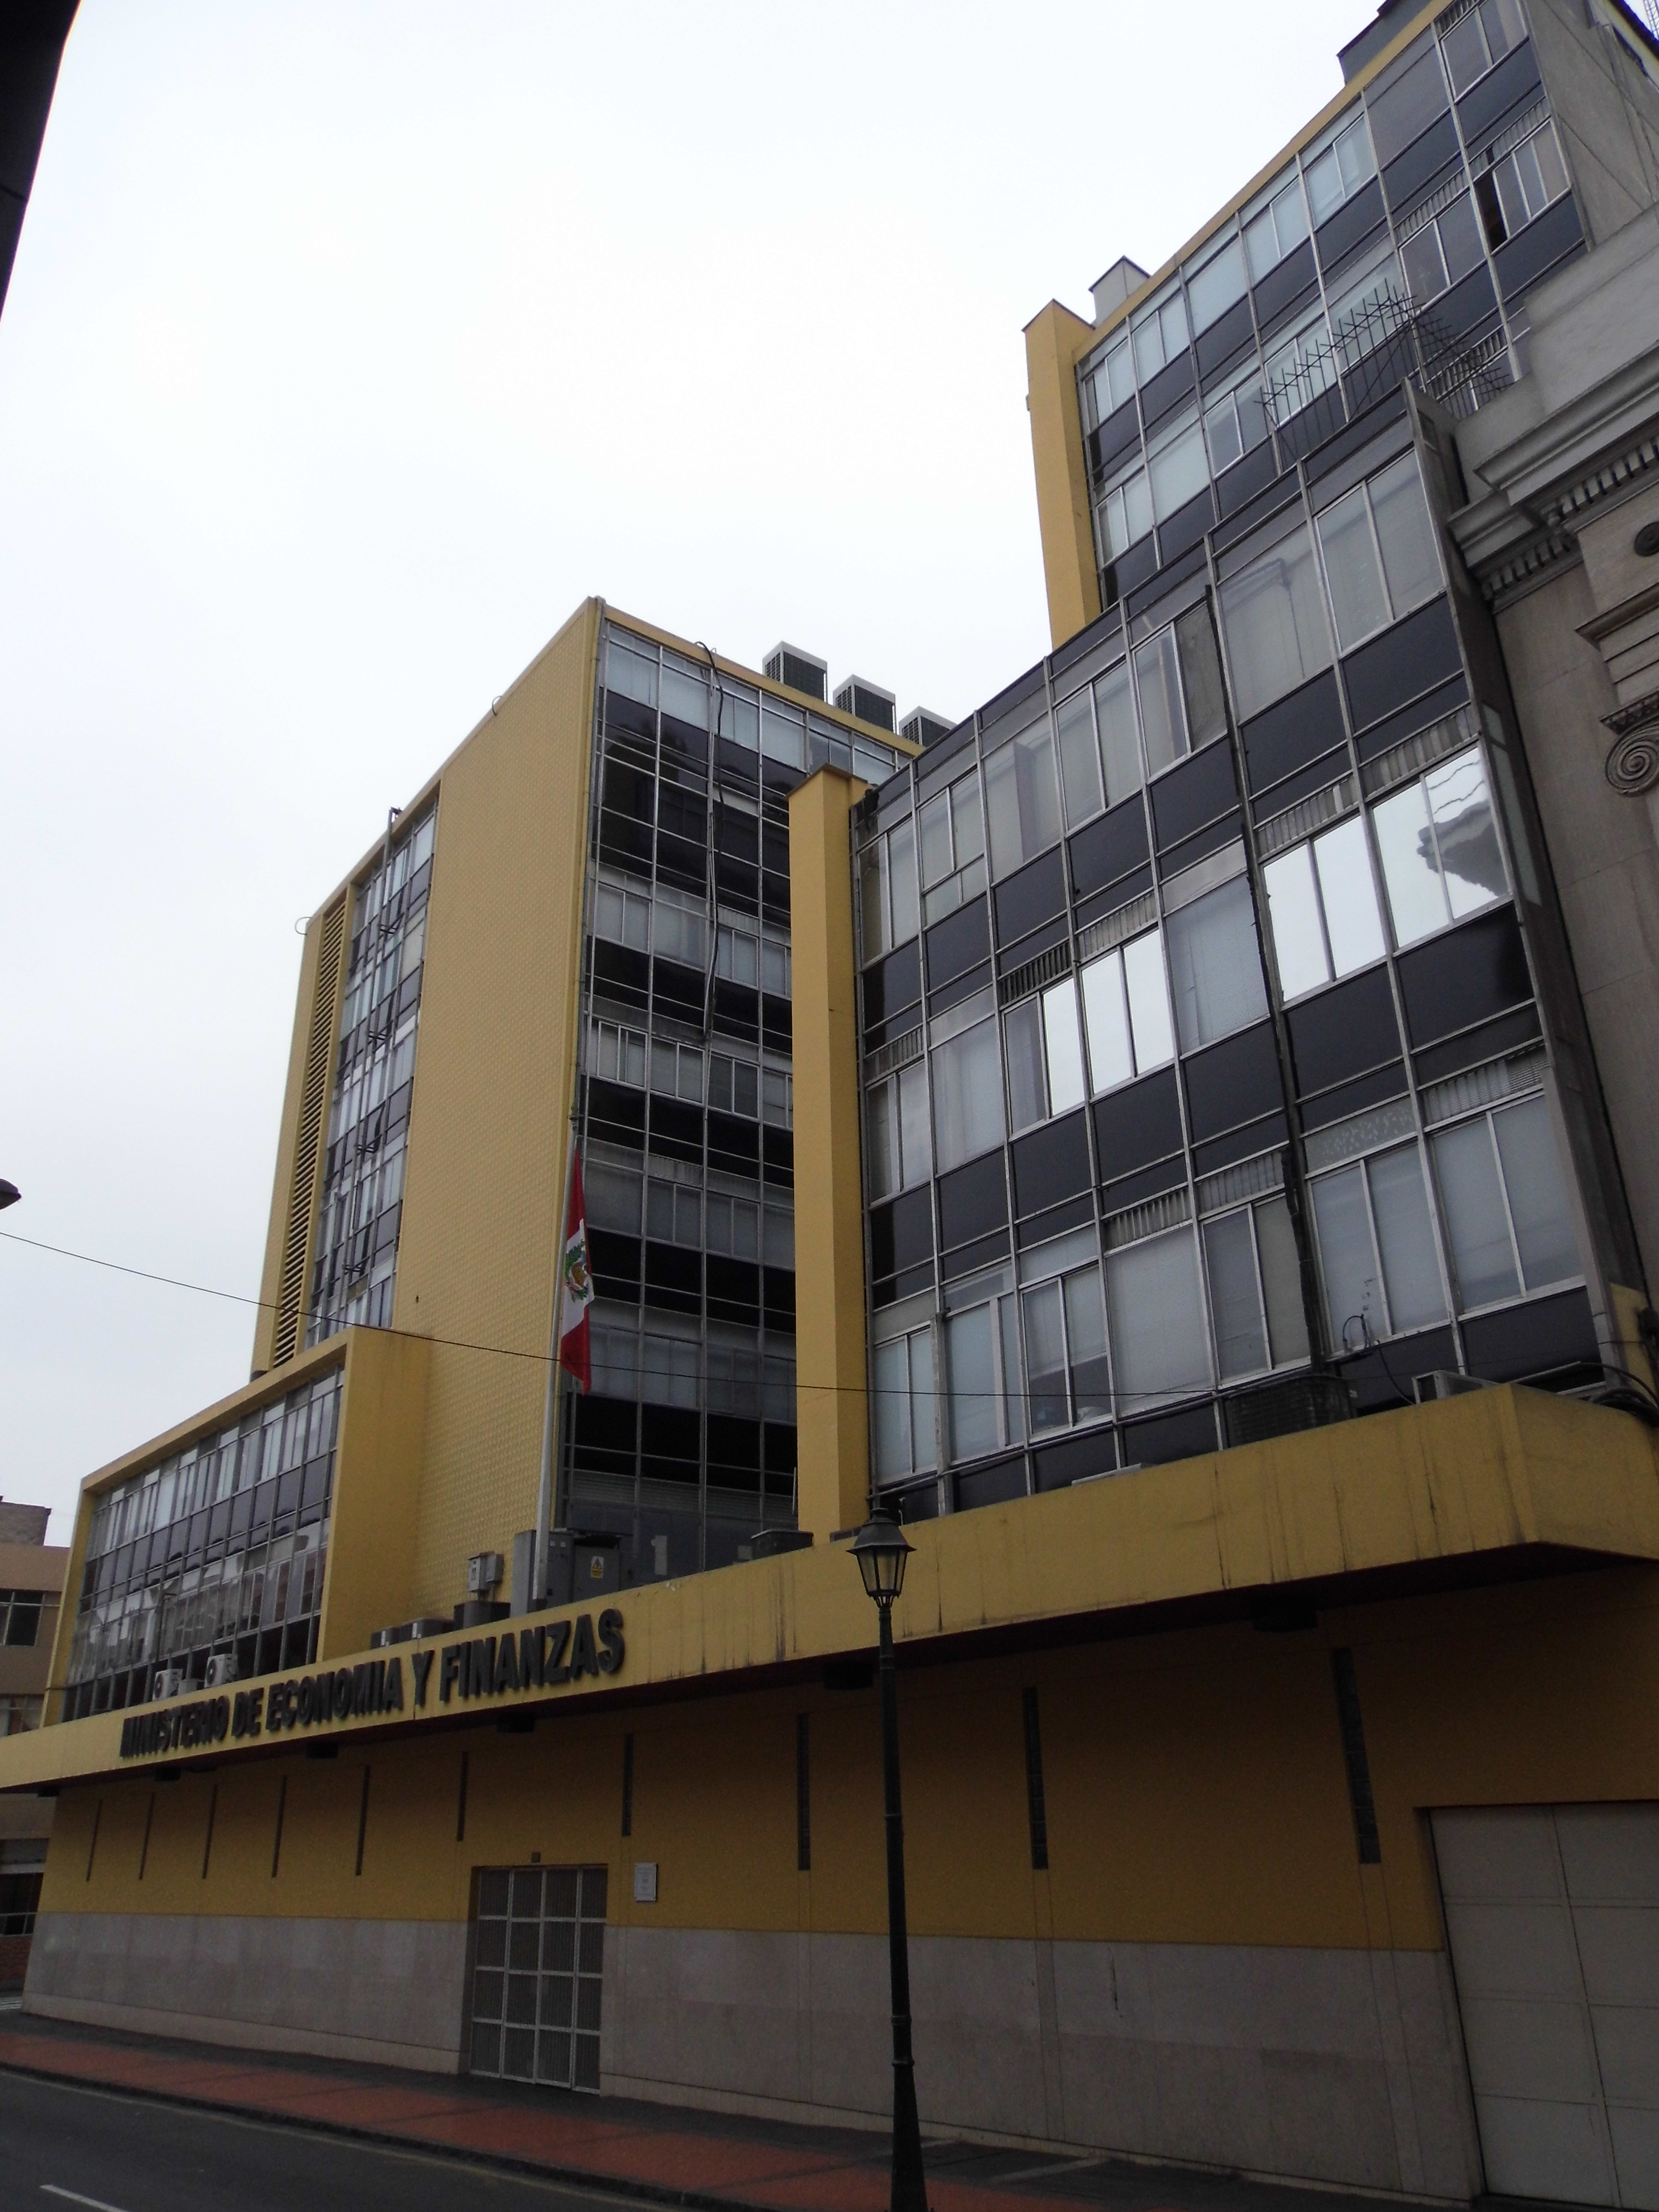
nature, architecture, building, metropolitan area, urban area, neighbourhood, commercial building, apartment, city, mixed use, residential area, condominium, brutalist architecture, sky, urban design, facade, Material property, house, tower block, real estate, metropolis, headquarters, corporate headquarters, street